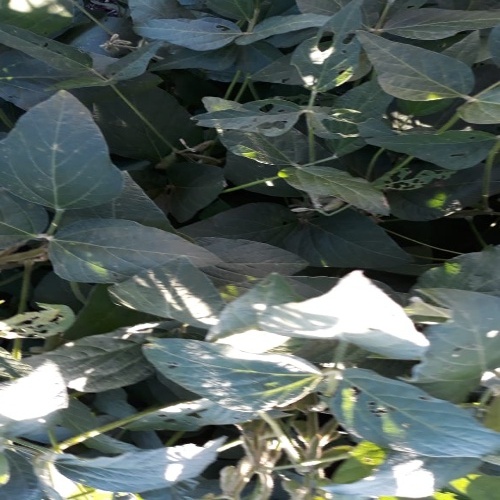
Label: Caterpillar